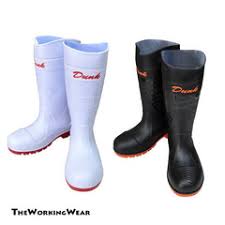
Waste category: shoes